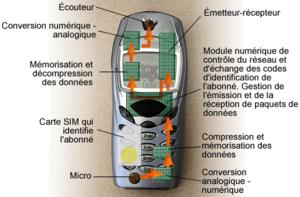
Téléphone mobile Auteur
La téléphonie mobile, ou téléphonie cellulaire est un moyen de télécommunication, plus précisément de radiocommunication, par téléphone mobile. Ce moyen de communication s'est largement répandu à la fin des années 1990. La technologie associée bénéficie des améliorations des composants électroniques, notamment leur miniaturisation, ce qui permet aux téléphones d'acquérir des fonctions jusqu'alors réservées aux ordinateurs.